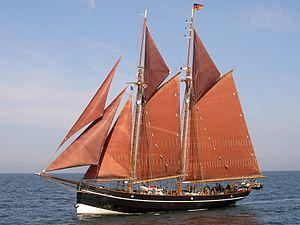
Une corne est un espar servant à raidir le sommet d'une voile à corne.
Un brick est un voilier à deux mâts exclusivement : un grand mât et le mât de misaine plus petit à l'avant, gréé entièrement en voiles carrées, avec une brigantine à l'arrière.
Une goélette est un voilier équipé de deux à sept mâts, apparu entre le XVIᵉ et le XVIIᵉ siècle et qui connut son apogée aux XVIIIᵉ et XIXᵉ siècles. Elle se caractérise :
Un ketch est un voilier à deux mâts et à gréement aurique ou gréement Marconi dont le grand mât est situé à l'avant.
Un brick-goélette est un voilier à deux mâts avec un mât de misaine gréé entièrement en voiles carrées et un grand-mât gréé entièrement en voiles auriques.
Une voile aurique est une voile de forme quadrangulaire non symétrique qui présente toujours le même bord d'attaque au vent, dans l'axe du navire, contrairement aux voiles carrées. Elle est établie enverguée sur une vergue, pic ou corne, plus ou moins apiquée, dont le point le plus bas est situé vers l'avant, ou bien déployée par une livarde.
Le yawl est un voilier à deux mâts dont l'artimon est positionné en arrière de la mèche de safran. Autrement dit, l'implantation du mât d'artimon, de plus petite taille que le mât principal, se situe à l'extrême arrière du pont, derrière l'axe de rotation du safran.
Une goélette franche est une goélette présentant deux caractéristiques :
Un deux-mâts est un terme générique pour désigner un navire à voile comportant deux mâts verticaux.
Un brigantin désigne, dans sa définition moderne européenne, un grand-voilier à deux mâts à voiles carrées, proche du brick, sans grand-voile carré sur le grand-mât et dont la plus grande voile est la brigantine.